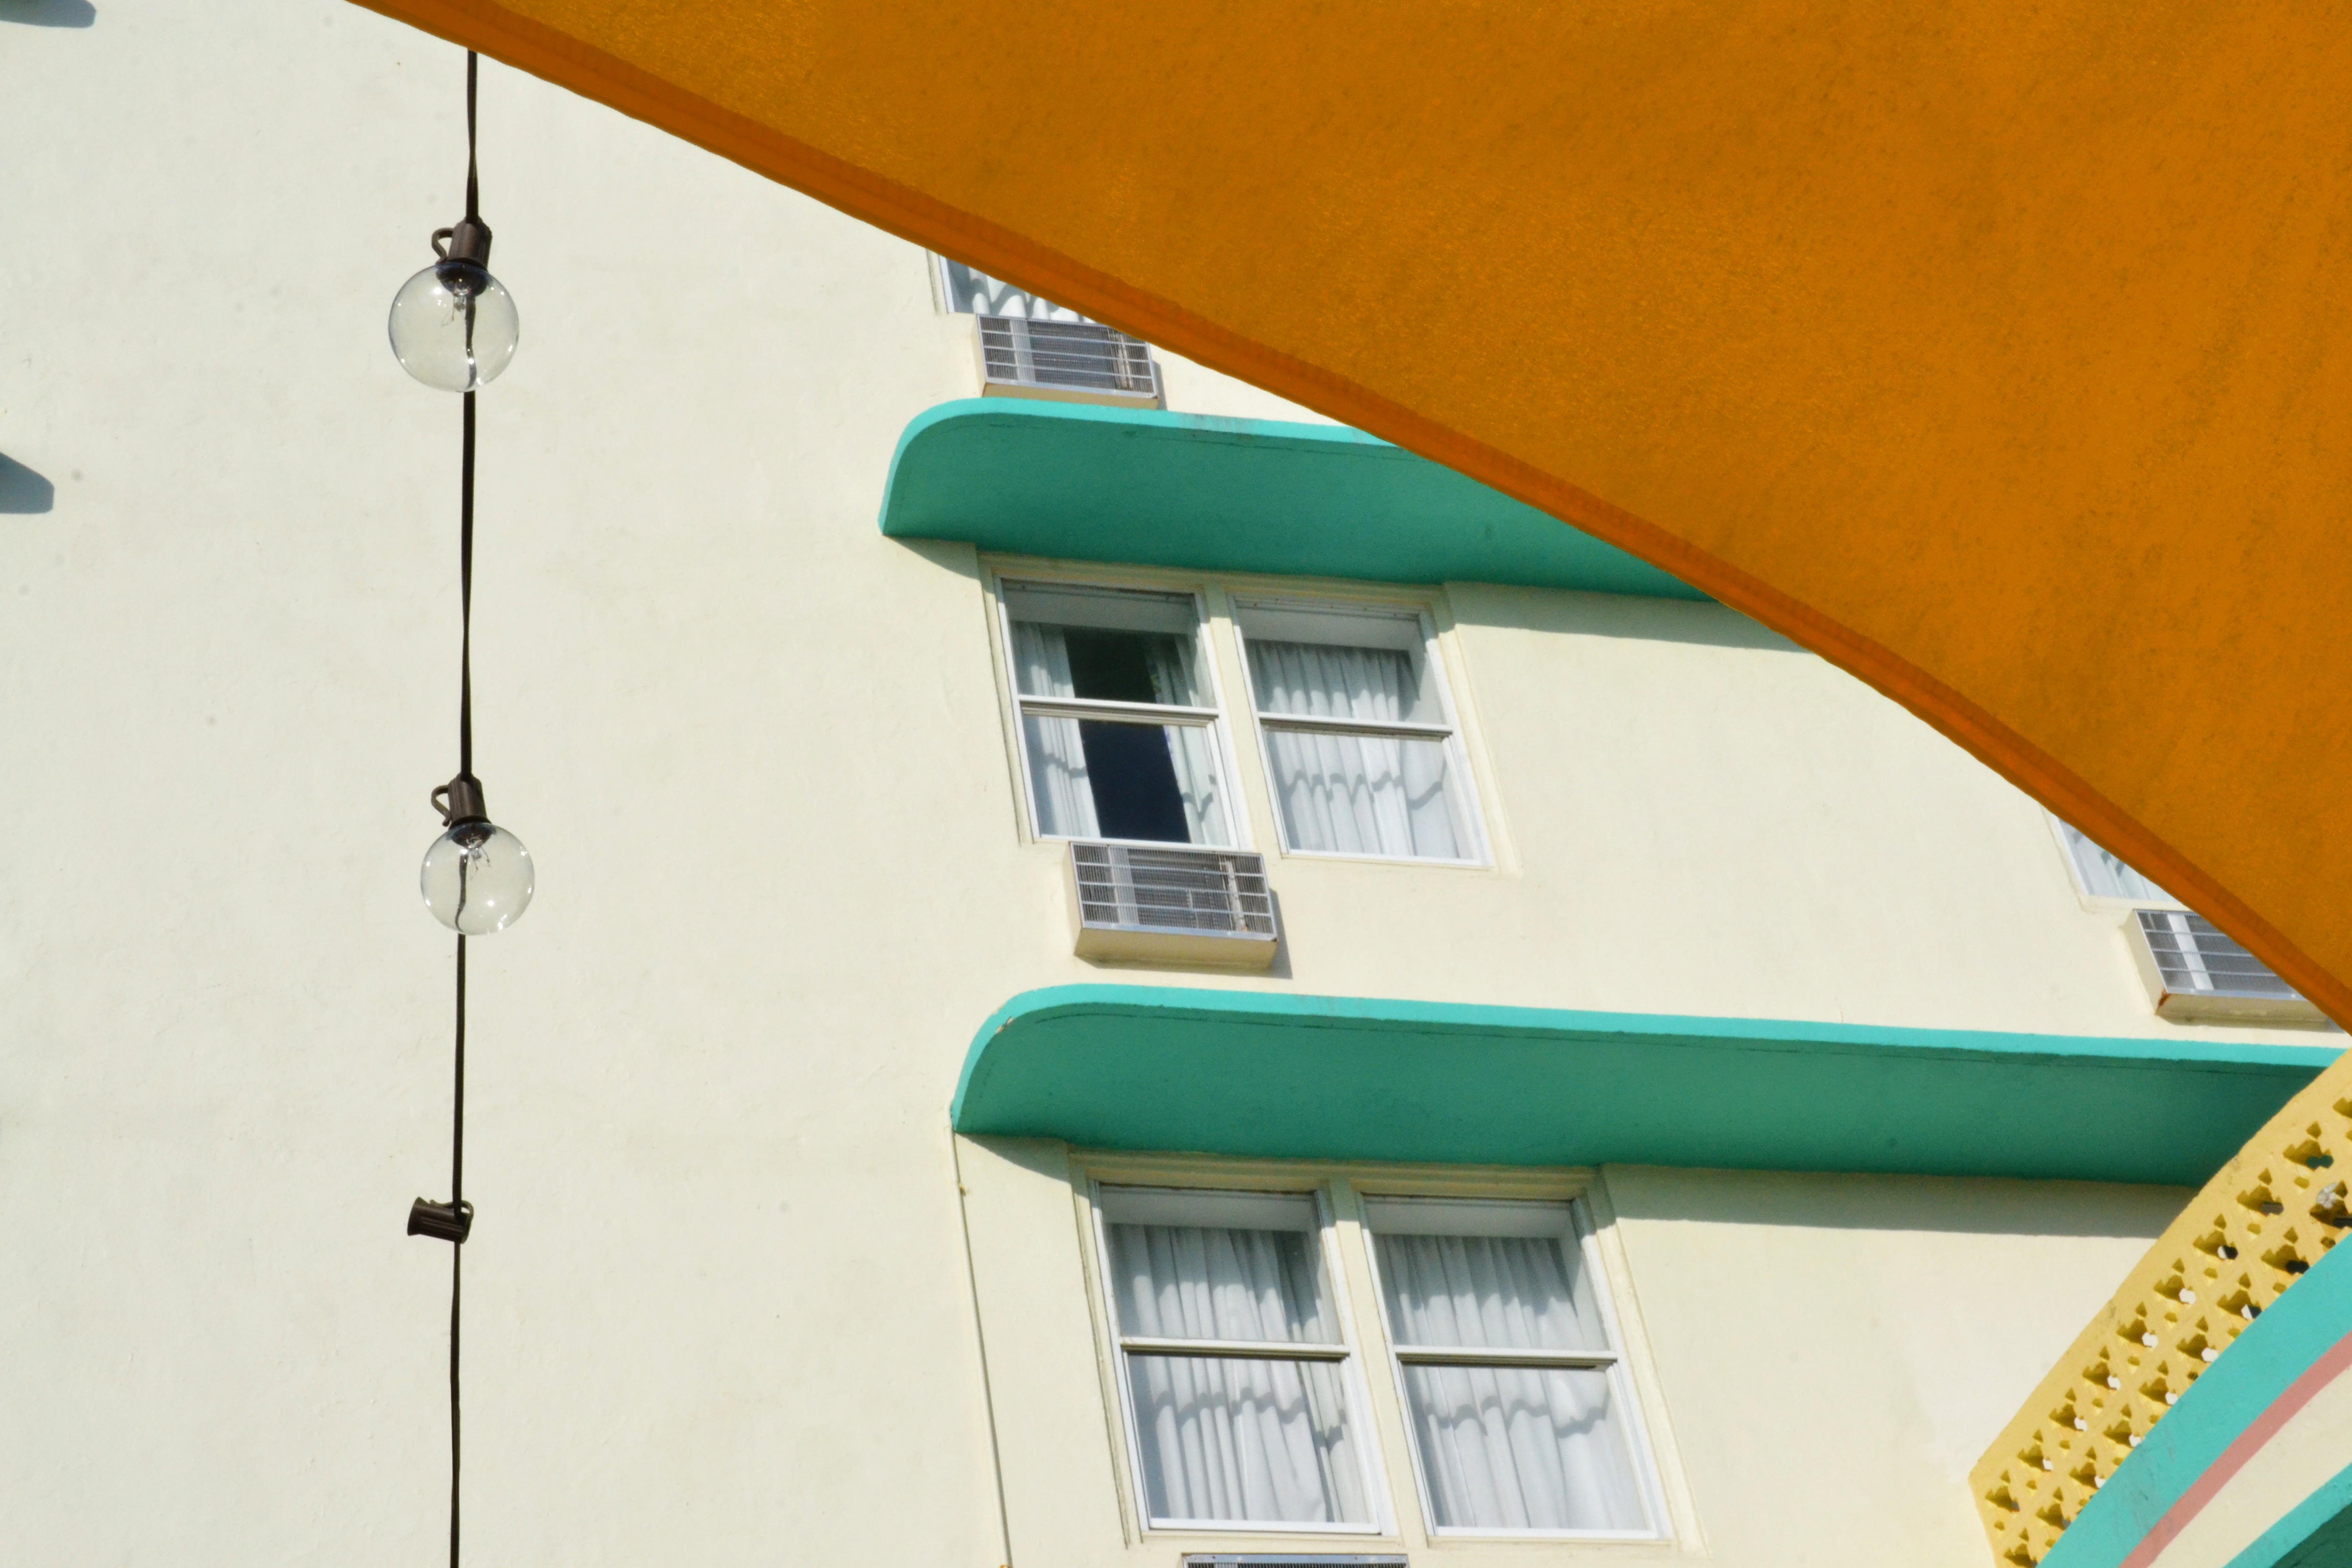
beach, architecture, sun, house, window, building, city, summer, vacation, travel, ceiling, scenic, facade, colorful, tourism, lighting, deco, interior design, sunny, art, buildings, hotel, resort, miami, florida, destination, miami beach